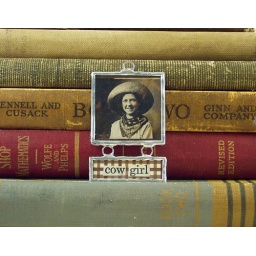
cowgirl themed soldered pendant with real vintage photo, smaller soldered glass piece below with plaid paper and the words &amp;quot;cowgirl&amp;quot;